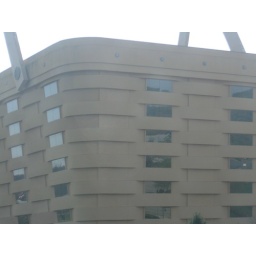
A building in the shape of a basket